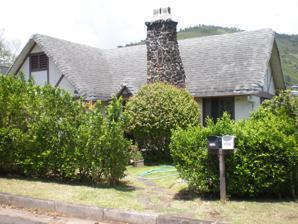
Building: George D. Oakley House
Country: United States of America
Year built: 1929
Historic house in Hawaii, United States United States historic place George D. Oakley House U.S. National Register of Historic Places View from street Location 2110 Kakela Pl., Honolulu, Hawaii Coordinates 21°18′27″N 157°49′40″W / 21.30750°N 157.82778°W / 21.30750; -157.82778 Area 6,991 sq. ft. Built 1929 Architect Miles H. Gray Architectural style English Tudor cottage NRHP reference No. 84000249 Added to NRHP 15 November 1984 The George D. Oakley House at 2110 Kakela Place in Honolulu, Hawaiʻi , was built in 1929 in the English Cottage style of architecture popular in Hawaiʻi during the 1920s and 1930s. This house is one of the finest of only two dozen or so extant houses of similar style in the state. Signature elements of the style include asymmetrical massing, a roof shaped to resemble thatch , a gable with half-timbered facade, a king post truss ceiling, diamond-shaped casement windows , decorative as well as functional wrought iron , and even a tiny window in the chimney . Its architect was Miles H. Gray , an engineer with the U.S. Army Quartermaster Corps . The basement floor of acid-stained decorative concrete is also a rare surviving example of a technique pioneered by Robert D. Lammens during the 1920s. The house was listed in the National Register of Historic Places in 1984. A native of Scotland , George Oakley arrived in Hawaiʻi during the 1910s by way of the continental U.S. In 1920 he married Dean Spry and they lived in Kāneʻohe , where he managed a pineapple farm. After the farm ceased operations in 1923, he found work as a linotype operator and writer for the local newspapers until he retired in 1948. During the 1930s he served as music editor for the Honolulu Star-Bulletin , writing a regular column, "Music on the Tradewinds." The family also started a business to promote musical concerts, Artists' Services of Honolulu , which between the 1930s and early 1960s brought famous talents to perform in Honolulu, including Yehudi Menuhin , Arthur Rubenstein , and the Vienna Boys Choir . After the death of their daughter, Nancy Oakley Hedemann , in 2010, the house was put on the market, with a list price of $1.2 million. Gallery Diamond-paned casement window & lava-rock chimney with monogram "O" Ground floor fireplace & chimney window King post truss ceiling in living room Front door with wrought-iron fixtures Master bedroom with bath & built-in shelving Dining room windows and built-in cupboard Rear elevation Acid-stained decorative concrete floor in basement References